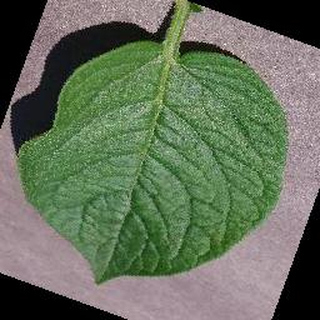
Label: healthy_potato